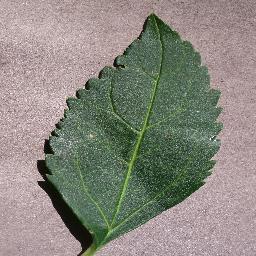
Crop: cherry
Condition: (including_sour)_healthy